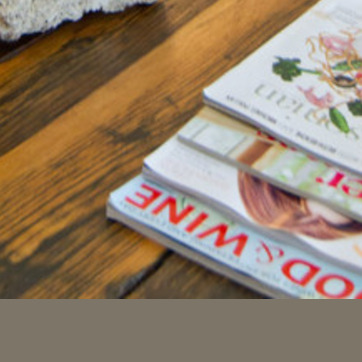
Material: paper